CJOS-FM

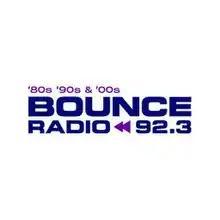

As part of a mass format reorganization by Bell Media, on May 18, 2021, CJOS dropped its "92.3 The Dock" branding, shifted to adult hits, and adopted the "Bounce" branding.